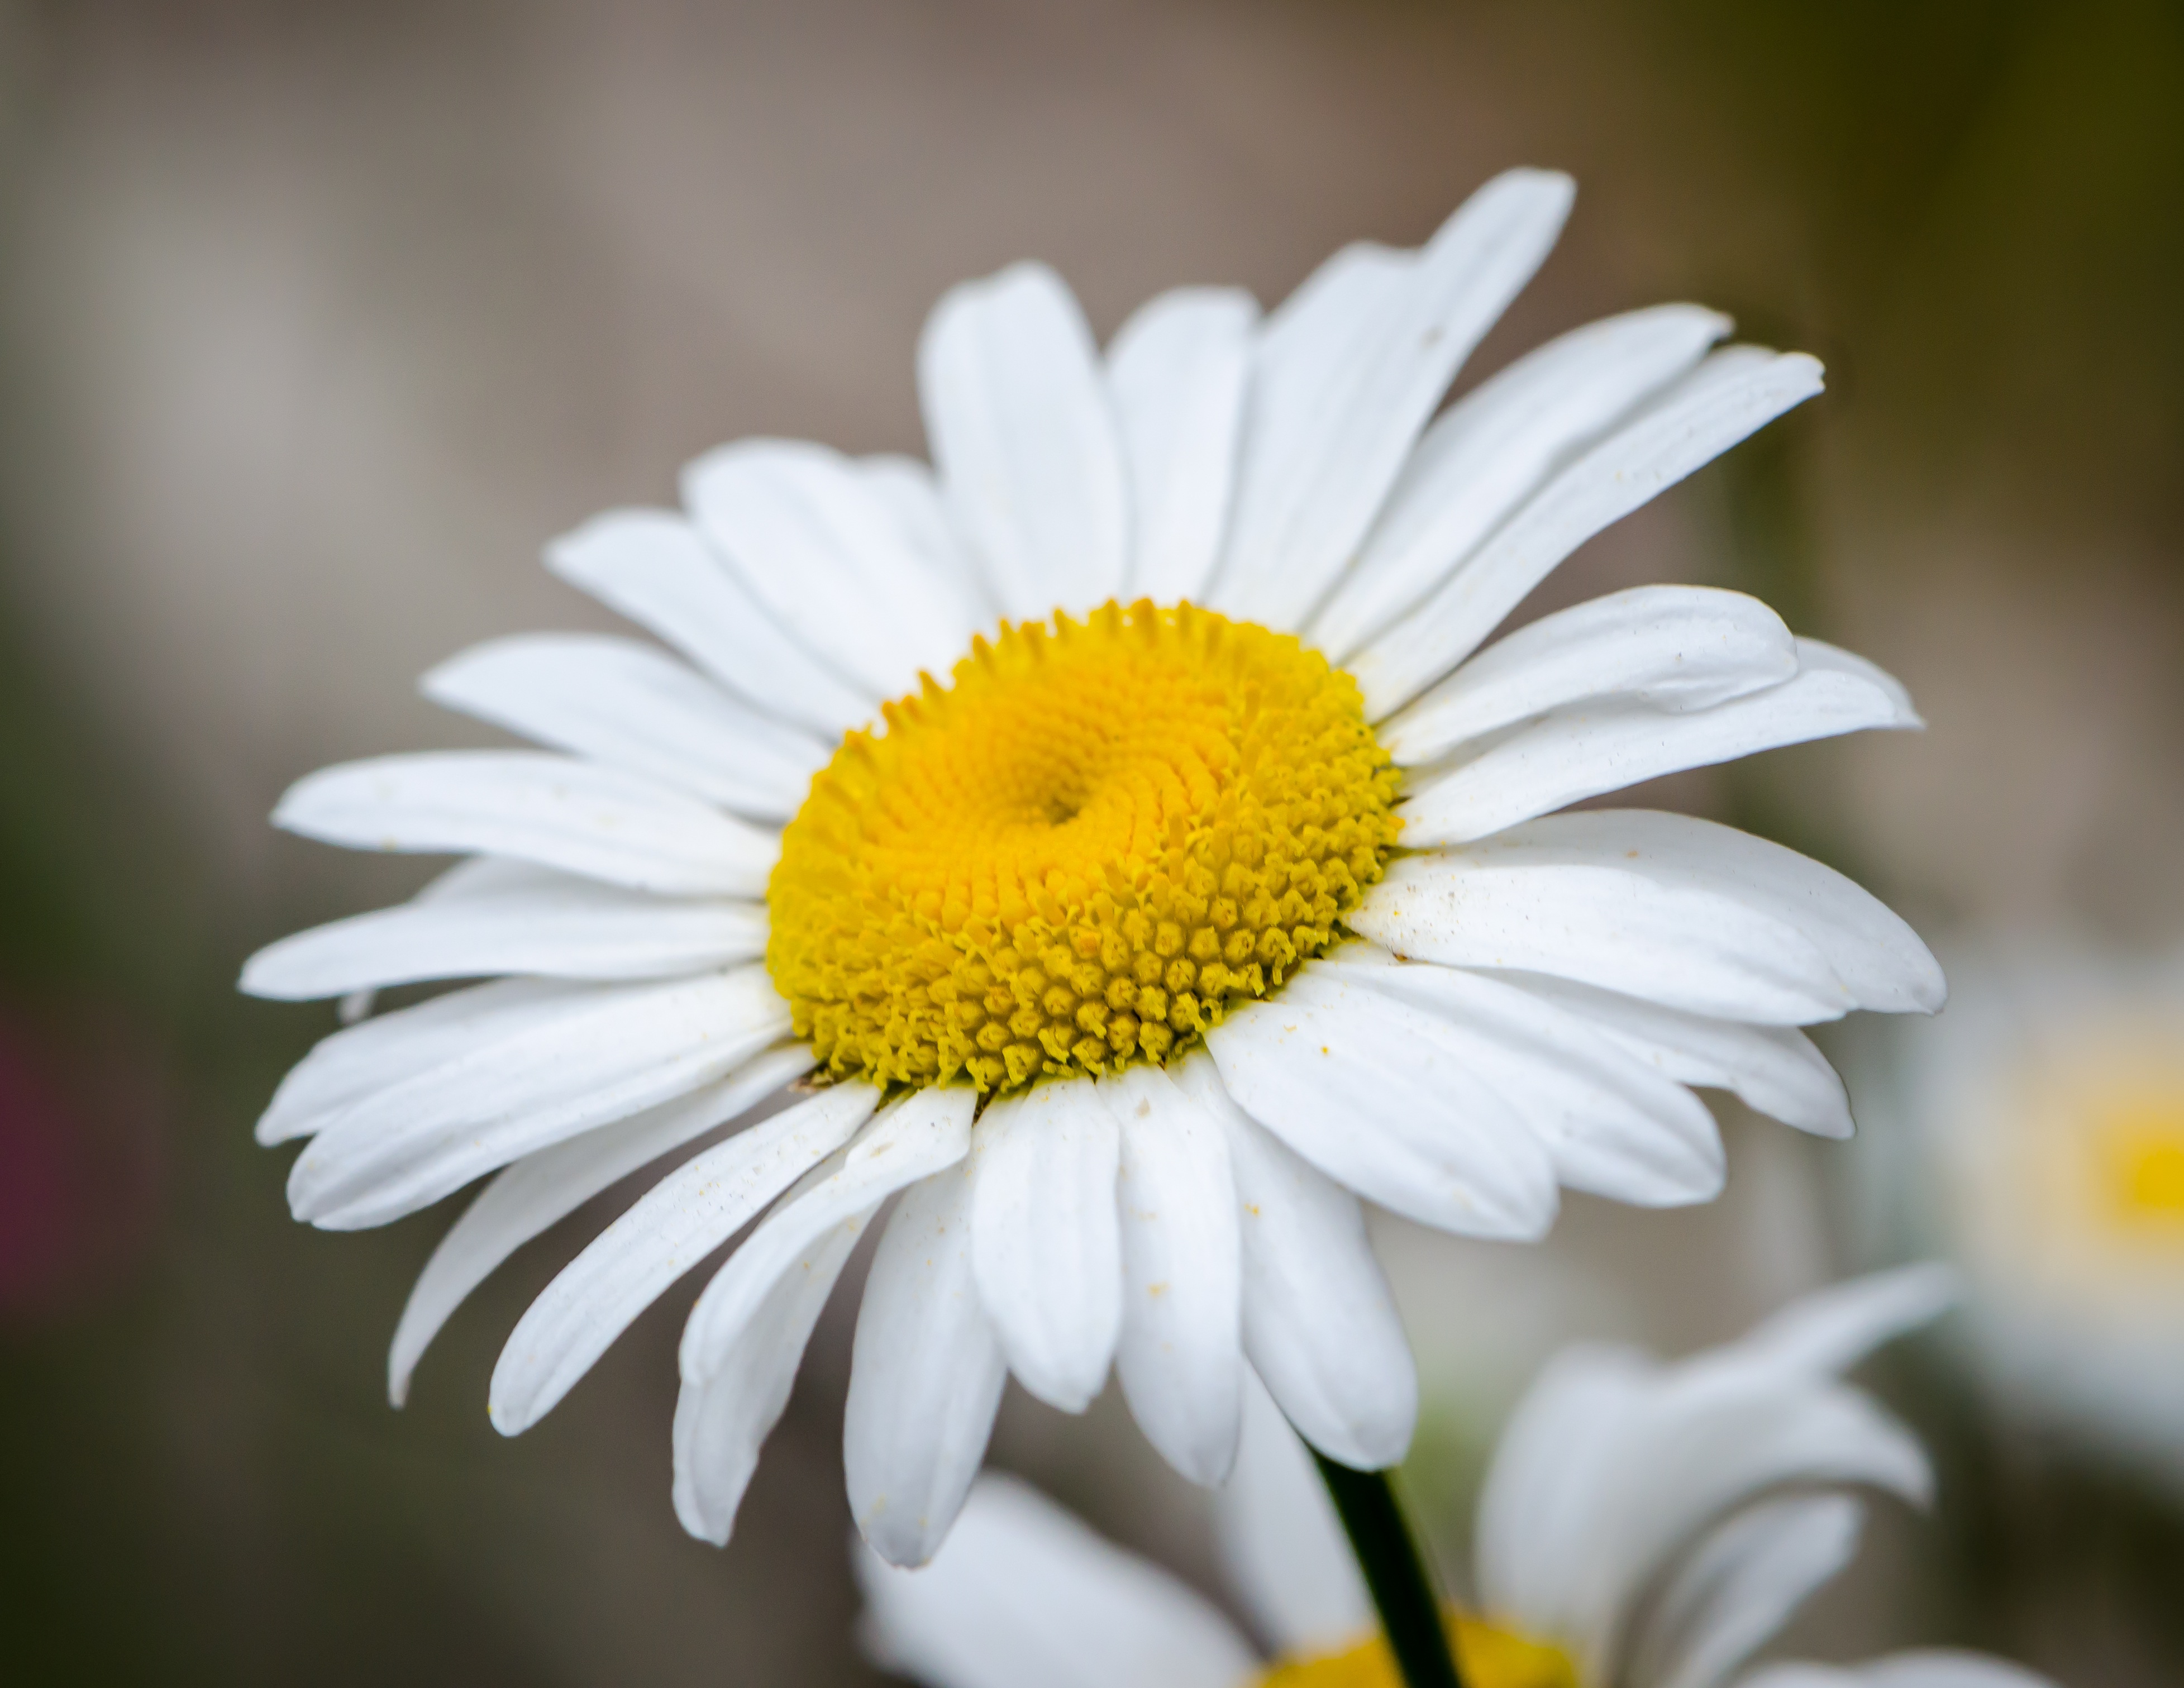
nature, blossom, plant, white, photography, flower, petal, bloom, summer, floral, daisy, spring, botany, blooming, yellow, garden, flora, close up, macro photography, flowering plant, daisy family, oxeye daisy, plant stem, land plant, chamaemelum nobile, marguerite daisy